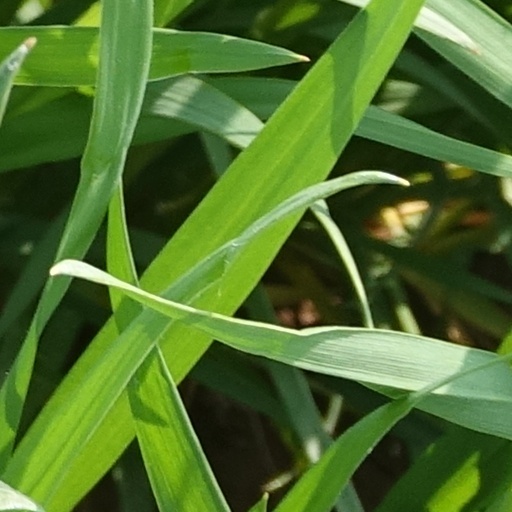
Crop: wheat